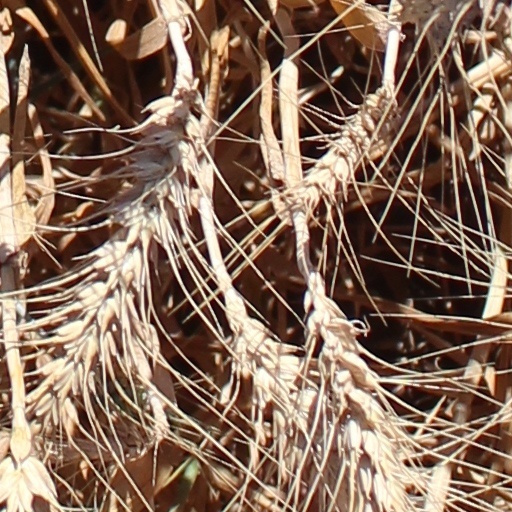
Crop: wheat